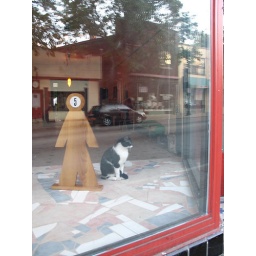
I don't know why that cat was in the window but he seemed content.